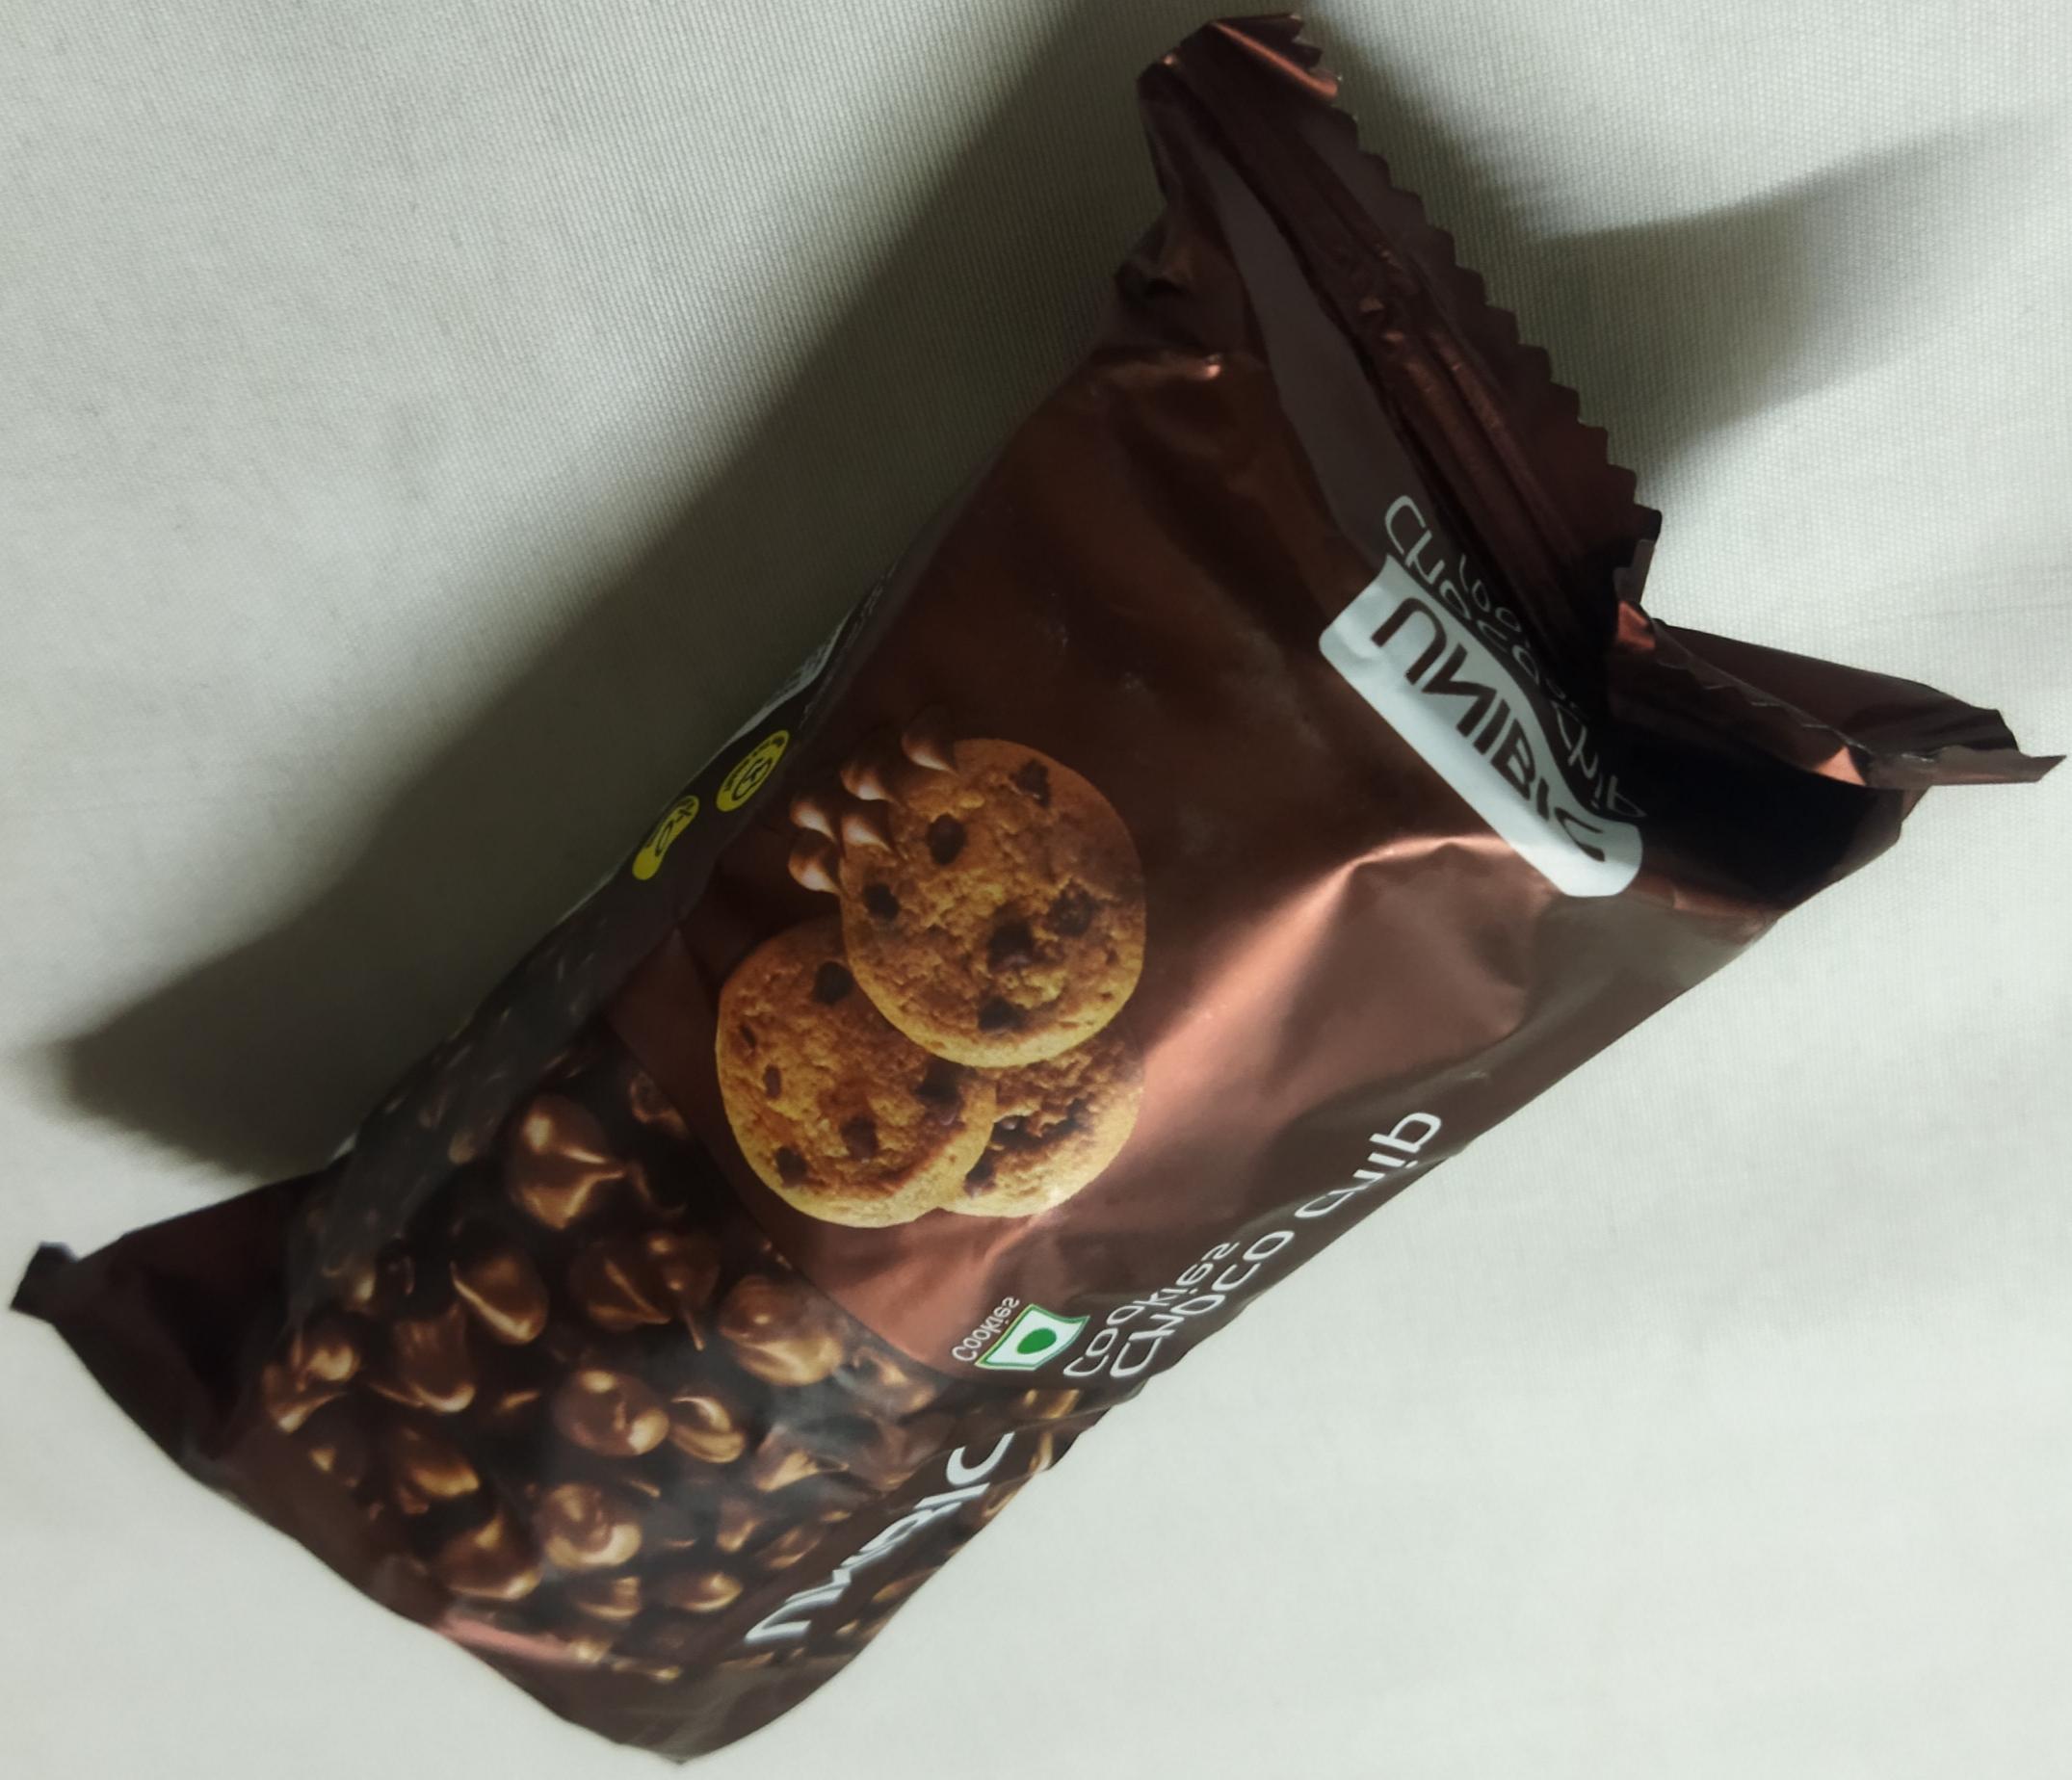
Label: plastics